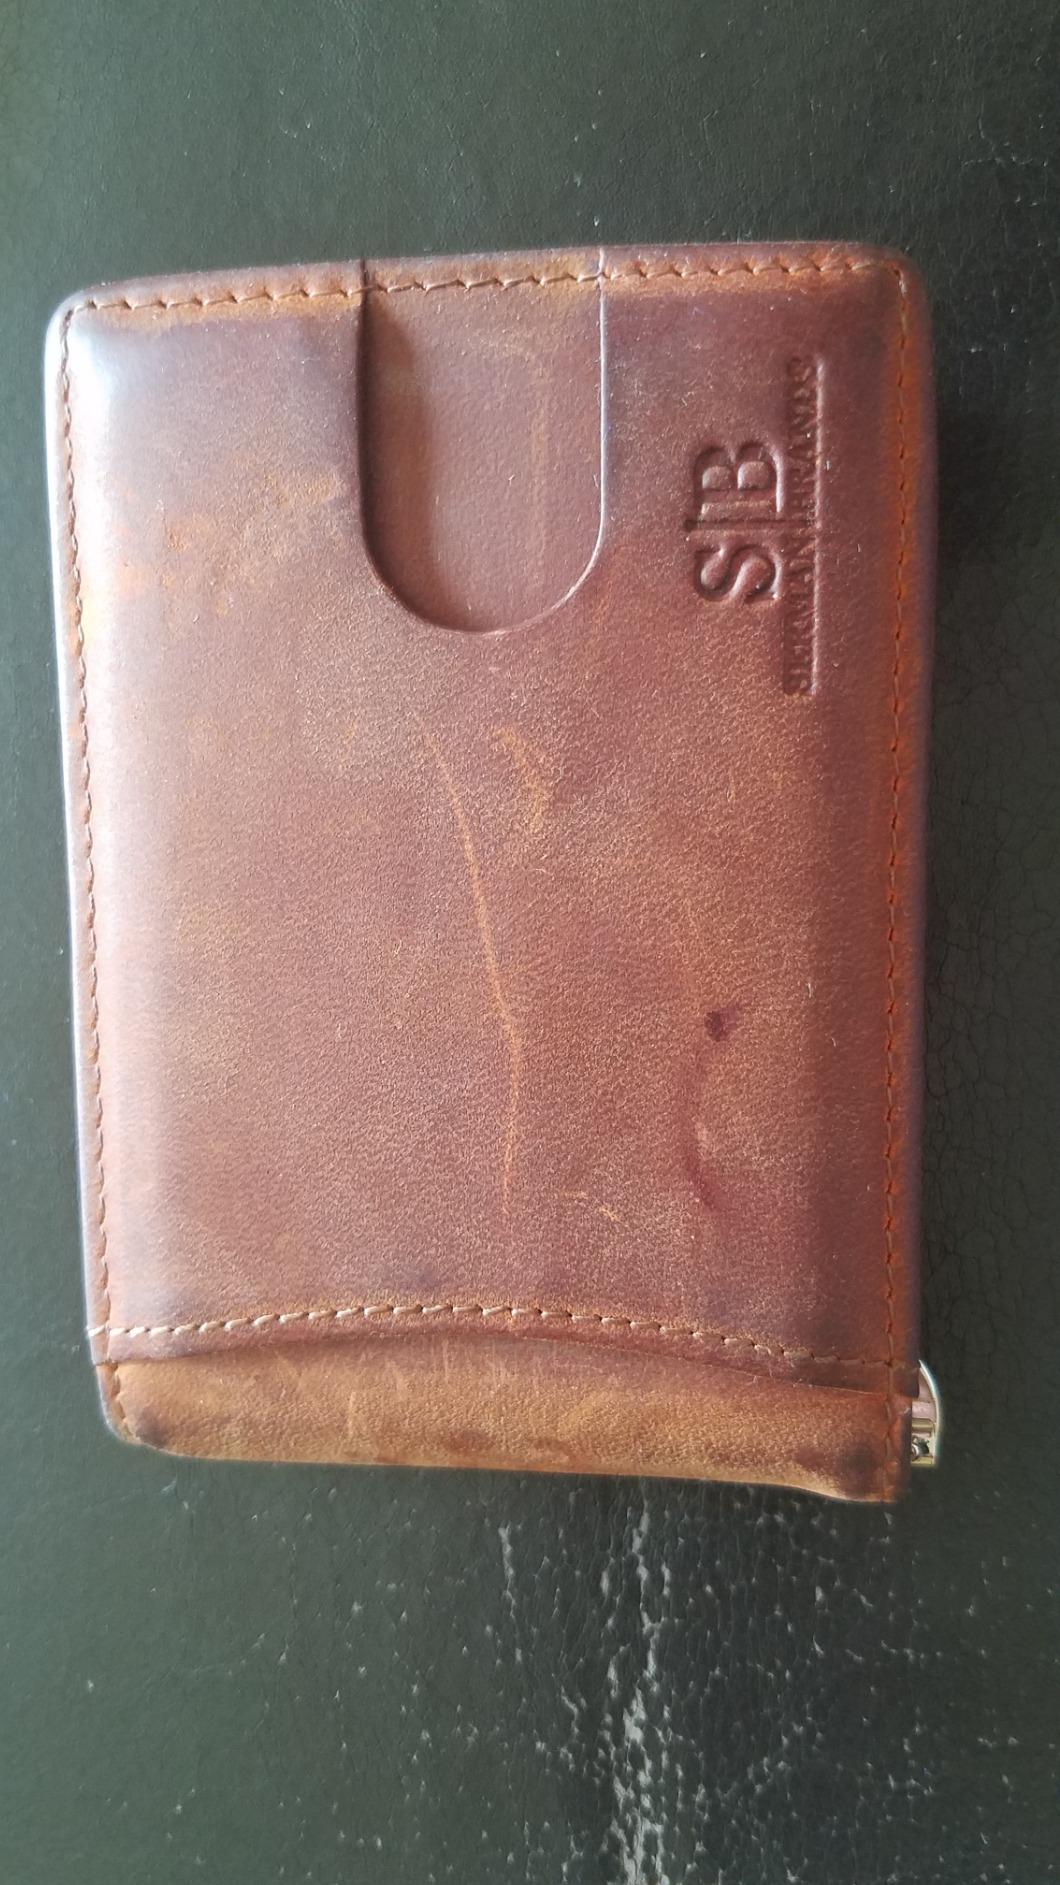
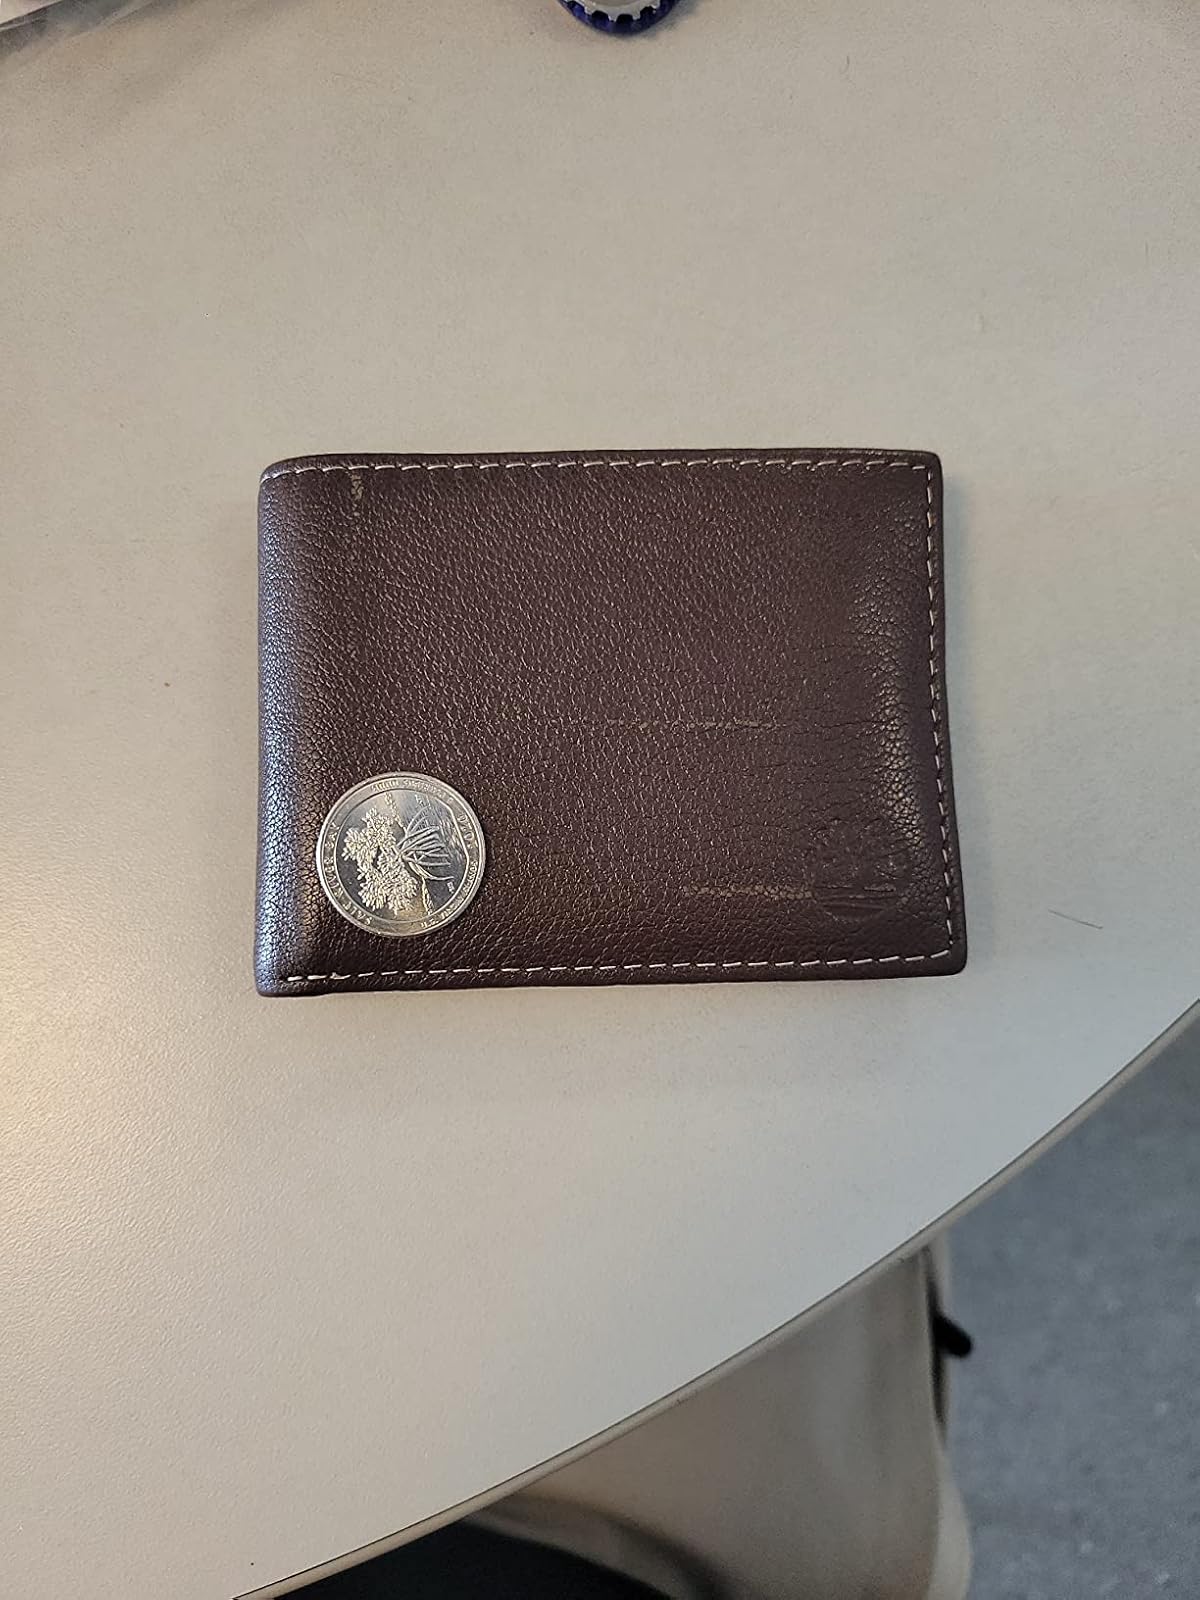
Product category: accessories_wallet
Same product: no